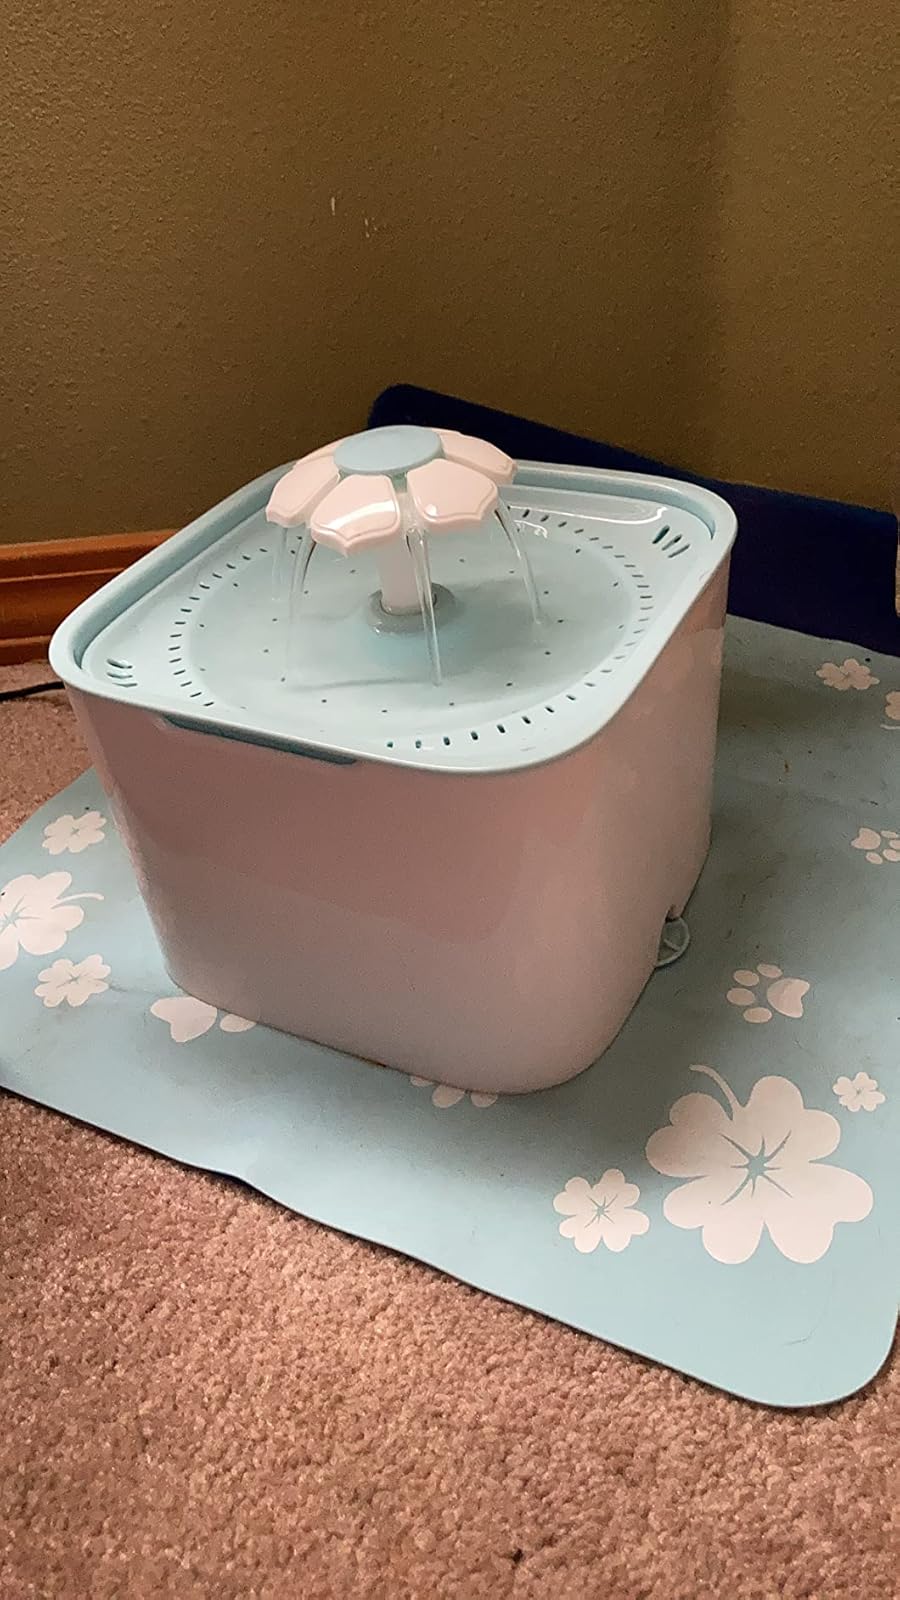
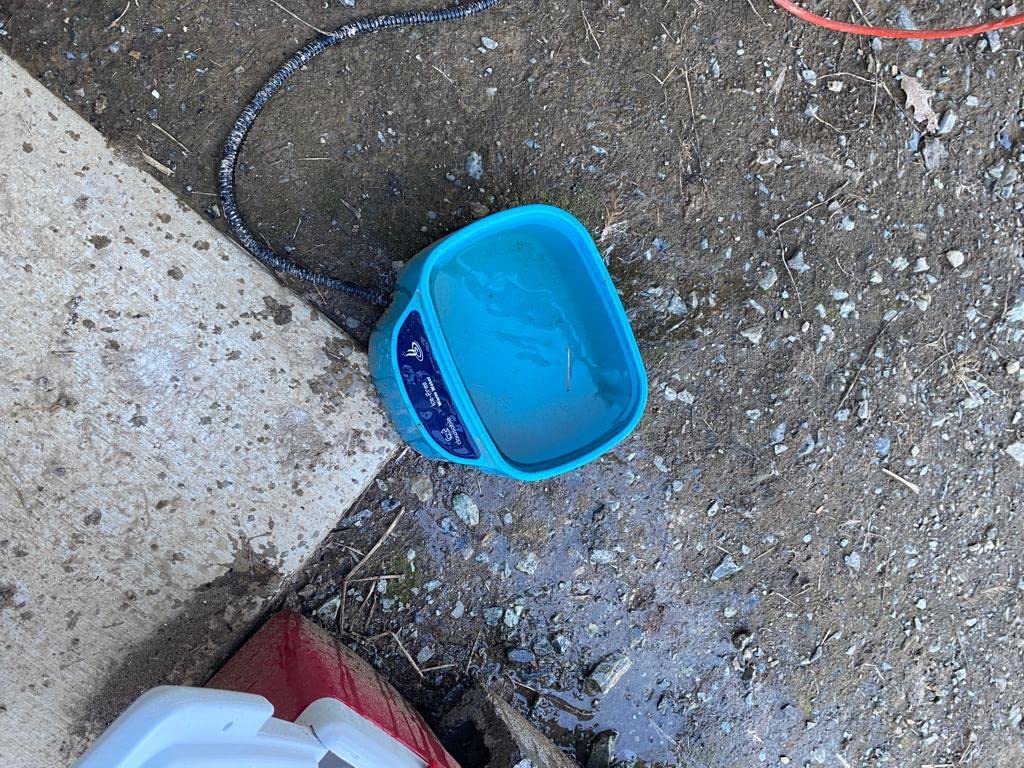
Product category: items_bowl
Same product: no